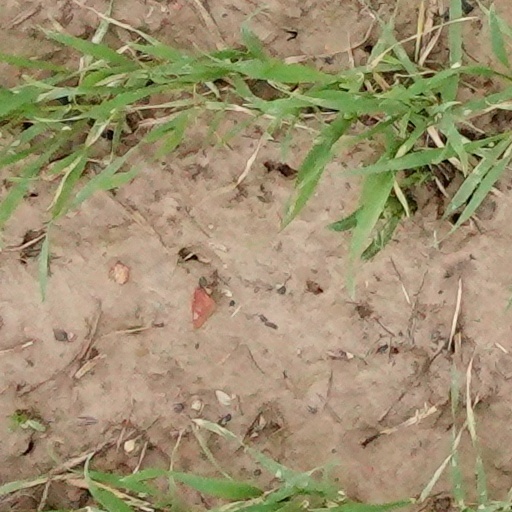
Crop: wheat